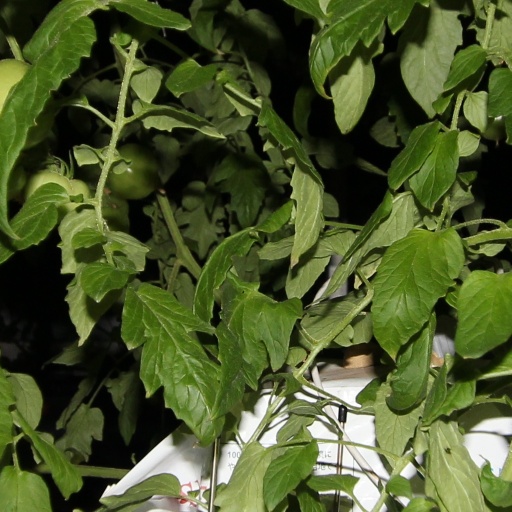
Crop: tomato